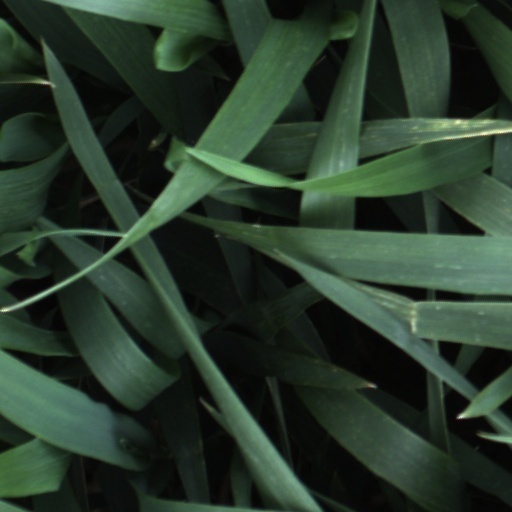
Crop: wheat